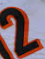
Number: 2